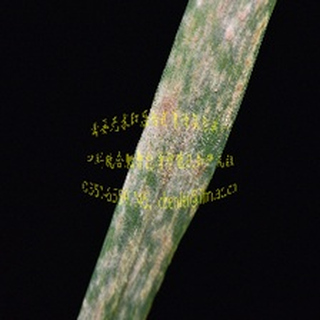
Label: wheat_mildew